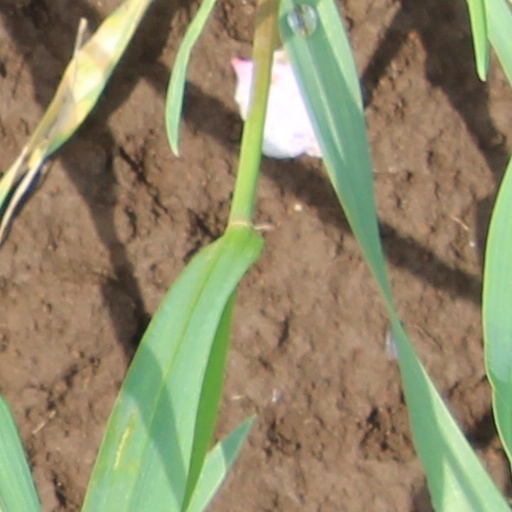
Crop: wheat